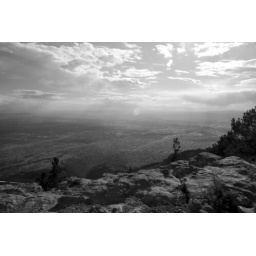
Black and white clouds in sunset Sandia Peak